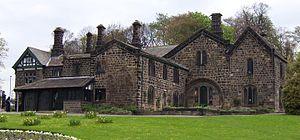
Cette liste des musées du West Yorkshire, Angleterre contient des musées qui sont définis dans ce contexte comme des institutions qui recueillent et soignent des objets d'intérêt culturel, artistique, scientifique ou historique. leurs collections ou expositions connexes disponibles pour la consultation publique. Sont également inclus les galeries d'art à but non lucratif et les galeries d'art universitaires. Les musées virtuels ne sont pas inclus.